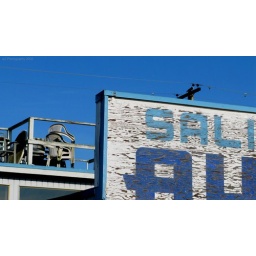
best seat in the house